Eugen Millington-Drake

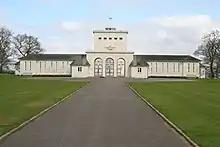
Air Forces Memorial at Runnymede, Surrey

The papers of Sir Eugen Millington-Drake are housed at the Churchill Archives Centre, Churchill College, University of Cambridge, UK.